Bahmani invasion of Orissa

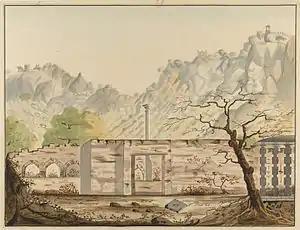
Water colour painting of Kondavidu fort, where Hamvira was besieged.

The Bahmani invasion of Orissa refers to a series of historical events in the 15th century, marked by conflicts and diplomatic maneuvers between the Gajapati Empire and the Bahmani Sultanate. In 1475, a rebel officer of Bahmani named Bhimraj, revolted at Kondavidu, a Bahmani territory, prompting a complex alliance among the Gajapatis and chiefs of Telangana and Jajnagar. Tensions escalated further in 1478 when Muhammad Shah III invaded Orissa, and Purushottama Dev, alarmed by the invasion, offered homage, disarming and presenting gifts. The Sultan accepted the homage, confirming Purushottam as the ruler of his patrimony.